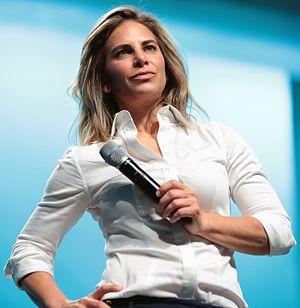
Jillian Michaels est une personnalité d'émission de téléréalité, une animatrice de débat télévisé et une entrepreneuse américaine, originaire de Los Angeles. Elle est principalement connue pour ses apparitions dans les émissions américaines de téléréalité The Biggest Loser et Losing It With Jillian, diffusées sur le réseau NBC, mais aussi dans les débats télévisés de The Doctors. Dans ces derniers, elle et ses copartenaires ont été nommés pour un Daytime Emmy Award pour avoir été hôte de débats télévisés exceptionnel, ainsi que l'émission qui l'a été, mais dans la catégorie « débat télévisé d'information exceptionnel ».